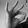
ASL letter: F